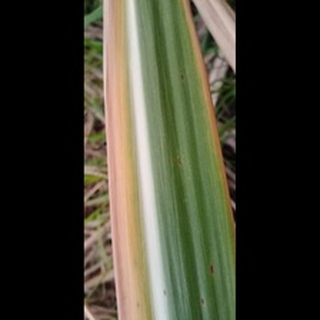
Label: sugarcane_yellow_leaf_disease